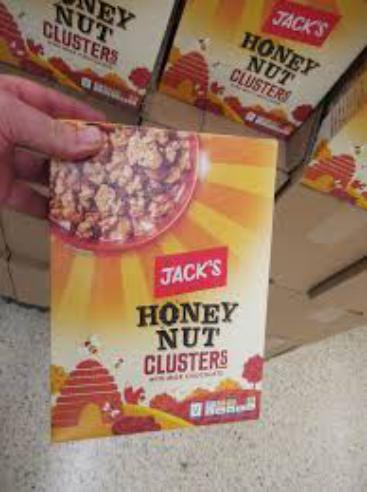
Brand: Honey Nut Clusters
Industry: Food